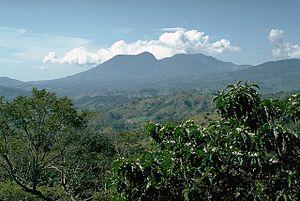
Le Tecuamburro est un volcan du Guatemala.